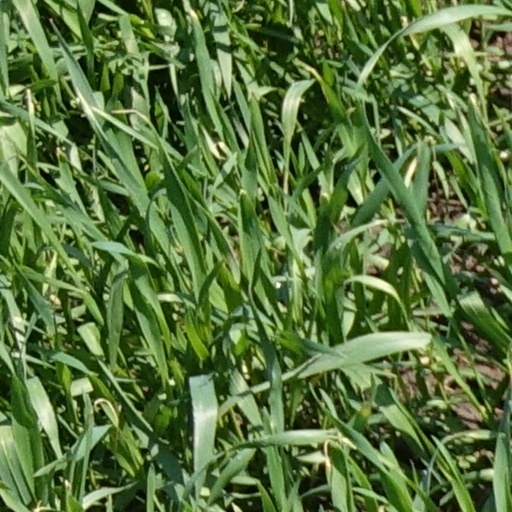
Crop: wheat